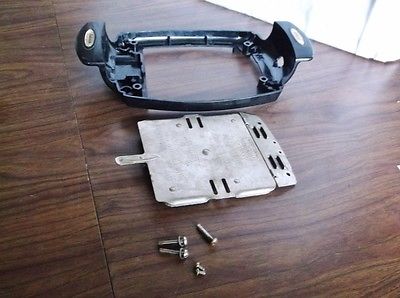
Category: toaster